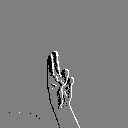
ASL letter: u